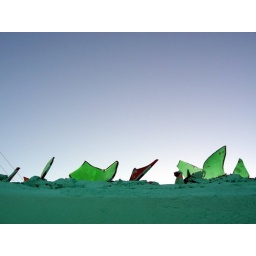
glass shards on a wall in bahia, brasil